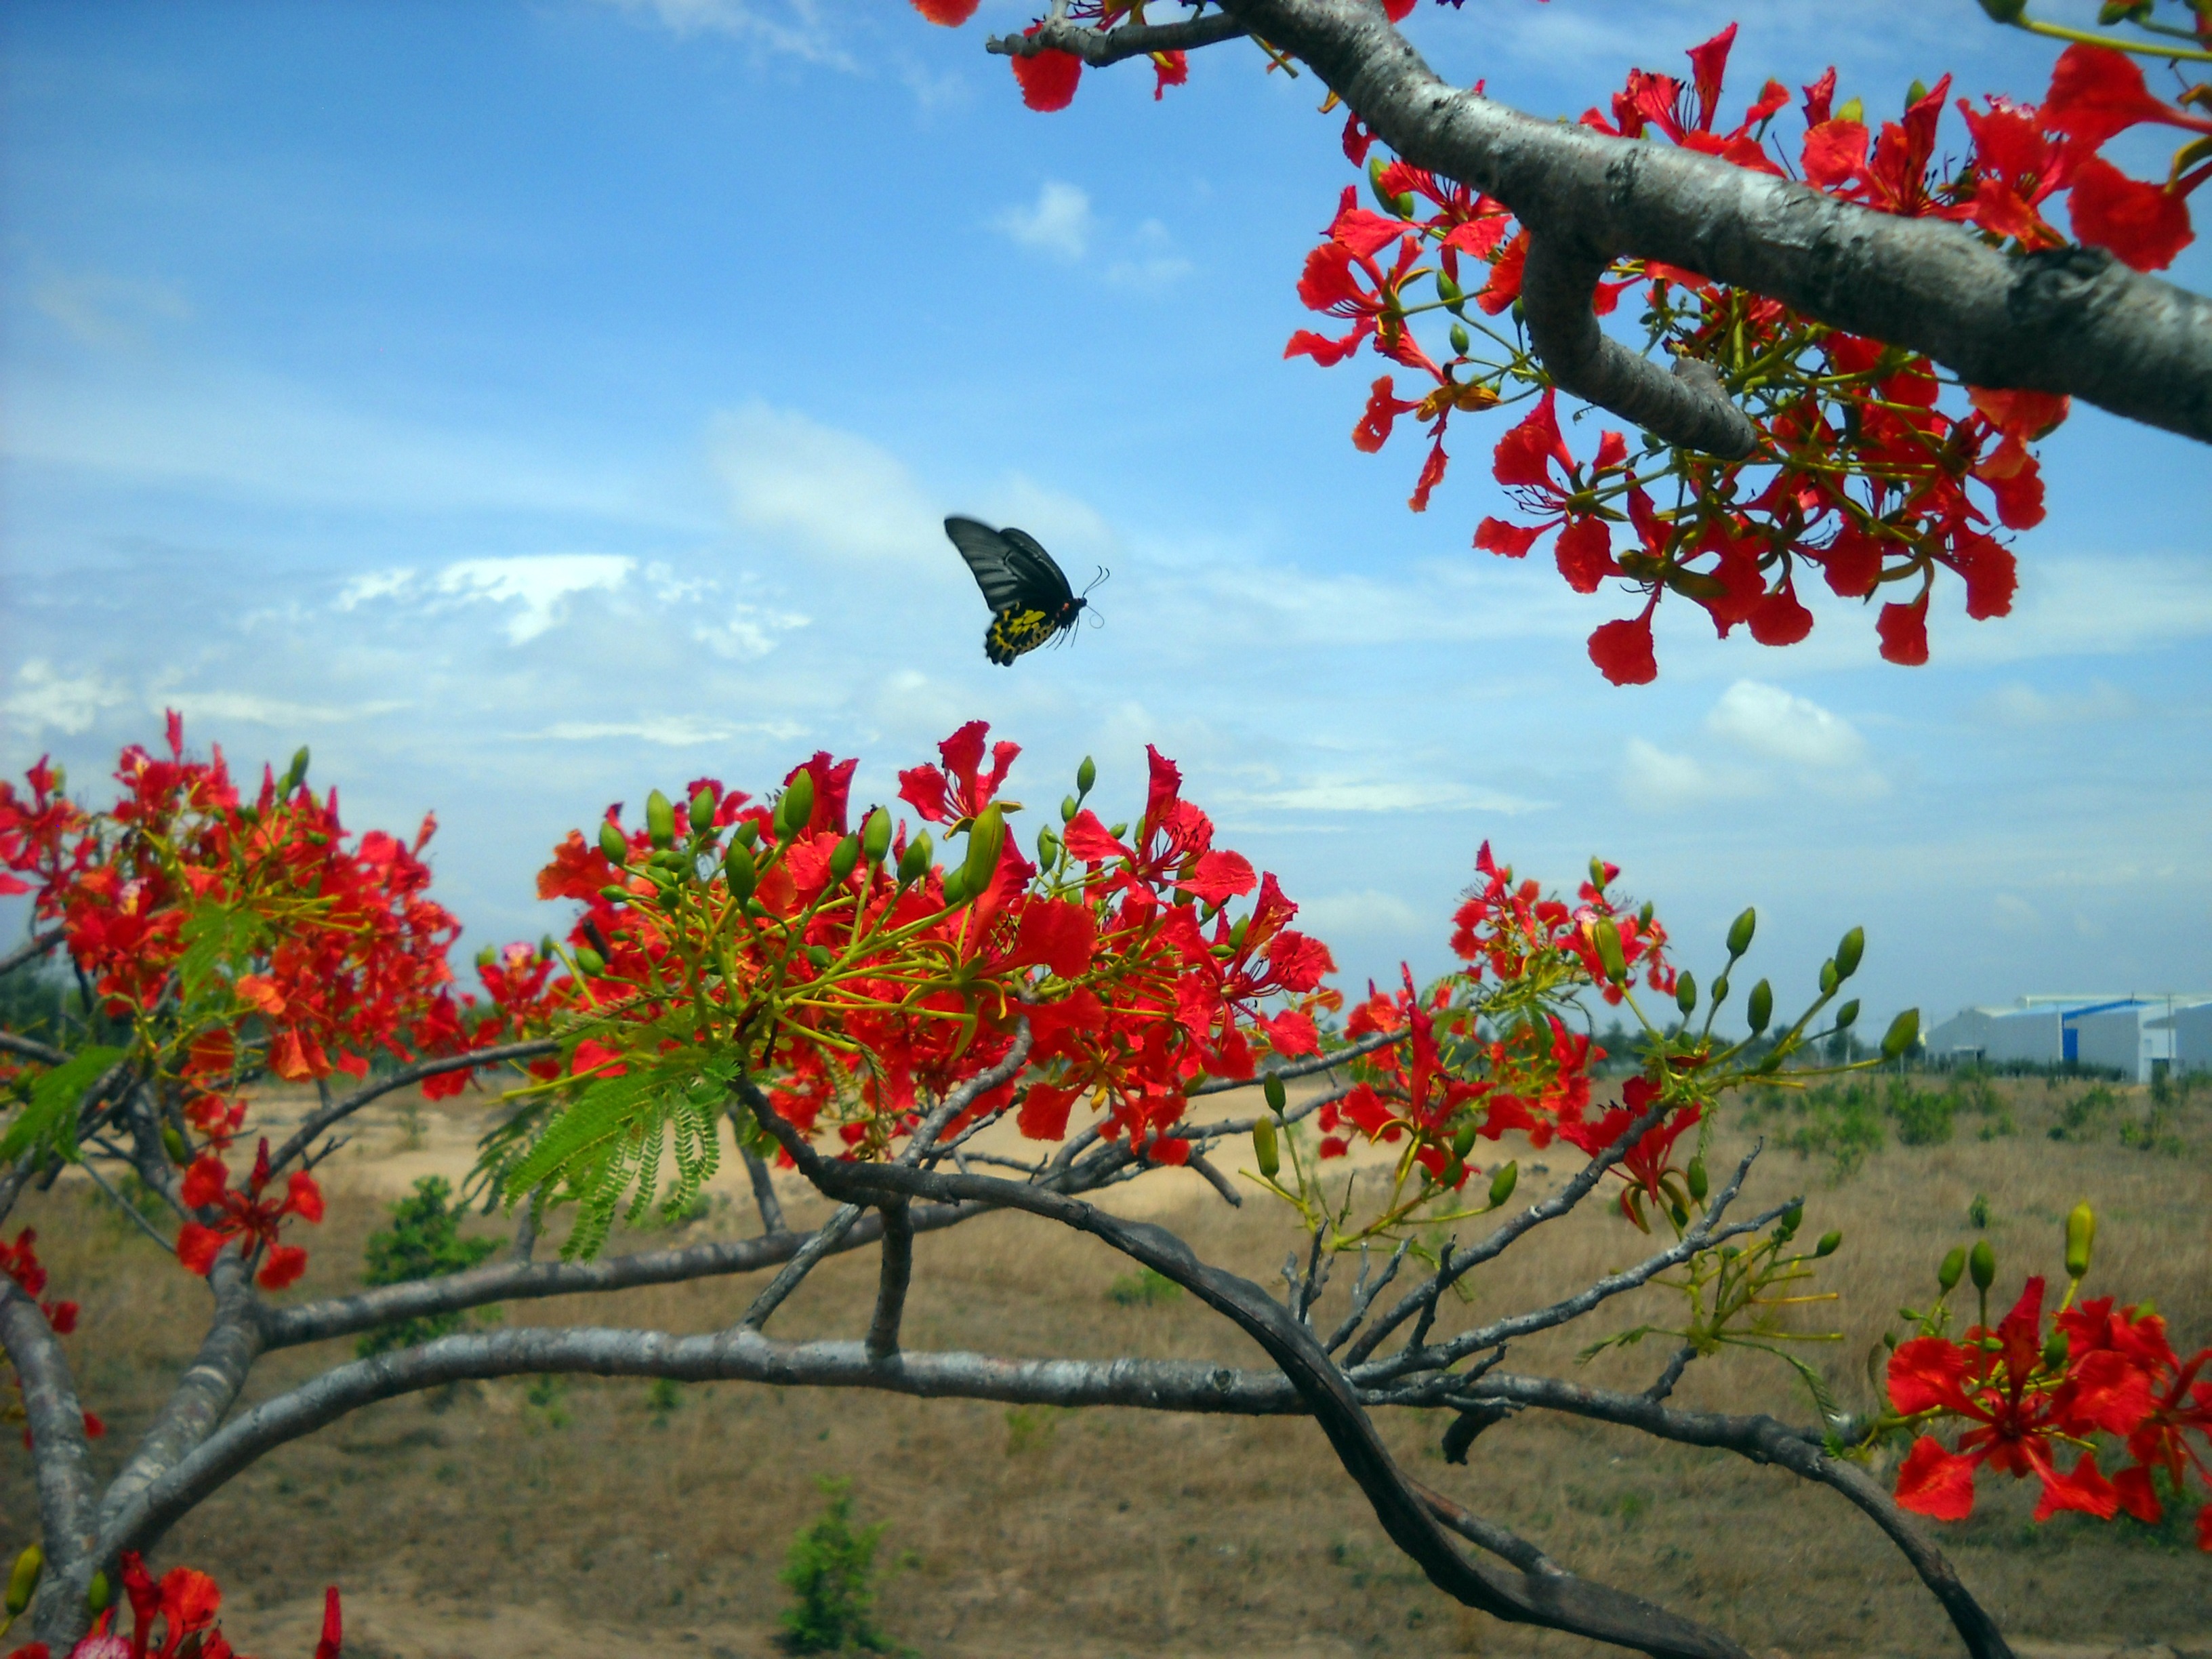
tree, nature, branch, blossom, plant, leaf, flower, natural, autumn, asia, botany, blooming, butterfly, flora, season, wildflower, shrub, beauty, nice, vietnam, natural beauty, ecosystem, emotion, the morning, flowering plant, beautiful fresh, phoenix flower